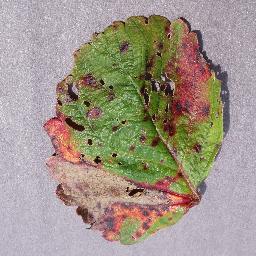
Label: Strawberry___Leaf_scorch